Arthur Galletti

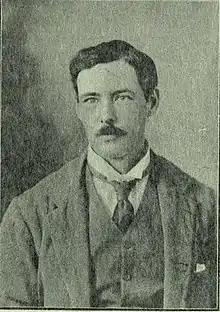
Arthur Mario Agricola Collier Galletti

Arthur Mario Agricola Collier Galletti di Cadilhac or Arthur Galletti (25 March 1877 – 23 February 1967) was a British Indian civil servant of Italian origin who worked in the Madras Presidency. He translated several works from Telugu to English and also compiled a dictionary of Telugu.